Lynx Blue Line

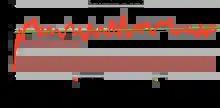
Charlotte Lynx, Average Daily Ridership, Nov 2007 - Oct 2016

Prior to the opening of the line in November 2007, CATS projected ridership for the completed Blue Line to be 9,100 on an average weekday in its first year of operation, gradually increasing to 18,100 by 2025. In its first few months of operation, the Blue Line saw an average daily weekday ridership of 8,700 passengers. By the end of the first quarter of 2008, weekday ridership had increased to 18,600, double first-year projections and ahead of the 2025 projections. In March 2008, the single light rail line accounted for 19.5% of total system ridership—402,600 of the 2,061,700 monthly passenger-trips of all lines including bus, dial-a-ride, and vanpool. Daily ridership continued to climb through the fall of 2008 due to increasing gasoline prices, peaking at 22,300 in the third quarter.